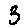
Label: 3